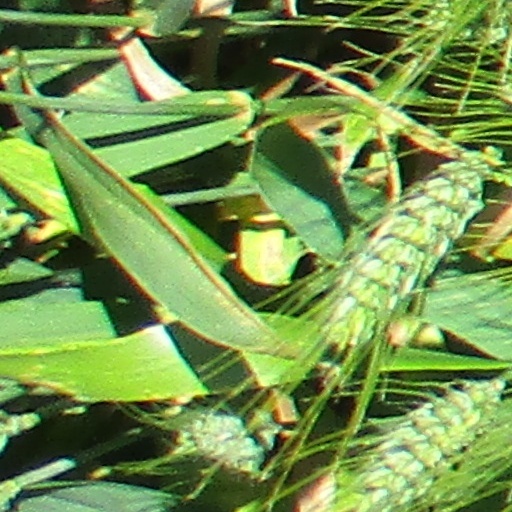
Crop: wheat